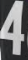
Number: 4